History of cricket to 1725

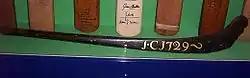
The cricket bat of the 1720s was shaped like a modern hockey stick so that it could address a ball that was not pitched.

There are few 17th century references to cricket being played at or in the vicinity of schools but, in 1647, a Latin poem contains a probable reference to cricket being played at Winchester College; if so, it is the earliest known mention of cricket in Hampshire. There is a reference to the game at St Paul's School, London c.1665 concerning John Churchill, 1st Duke of Marlborough, who studied there. In his "Social History of English Cricket", Derek Birley comments that school cricket was "alive and well during the interregnum" (1649–1660). He speculates that the game "must have been known to every schoolboy in the south-east" of England. He doubts, however, that the sport at this time was part of any school's curriculum. Apart from Eton College and Westminster School, all schools in the 17th century had local intakes and no class segregation. Therefore, the sons of rich and poor families played together. As evidenced by the legal cases of 1646 and 1652, described above, cricket was played jointly by gentry and workers.